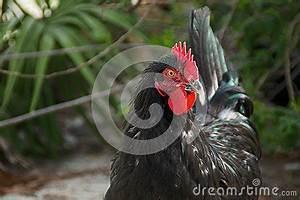
chicken